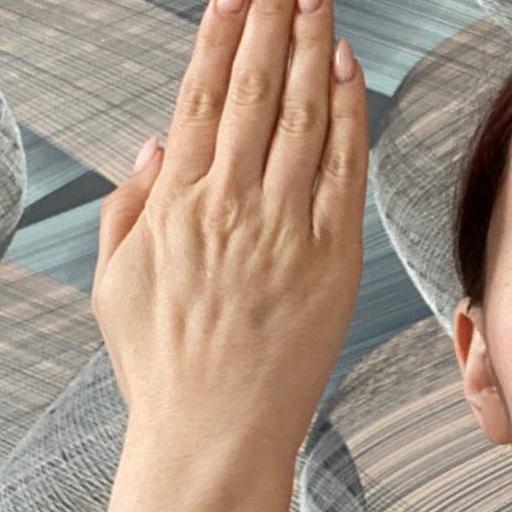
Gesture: stop_inverted